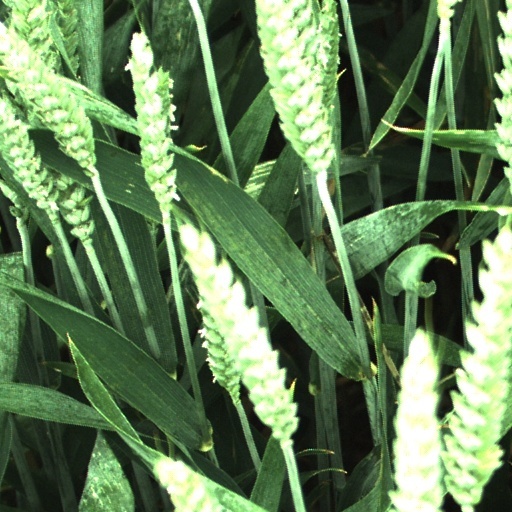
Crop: wheat